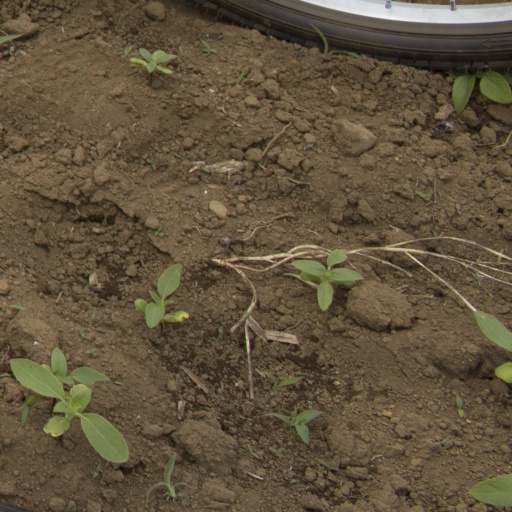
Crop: Jerusalem artichoke